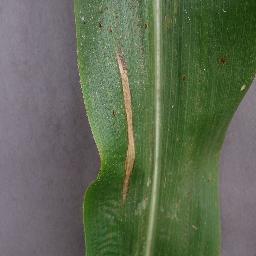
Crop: corn
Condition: (maize)_northern_blight